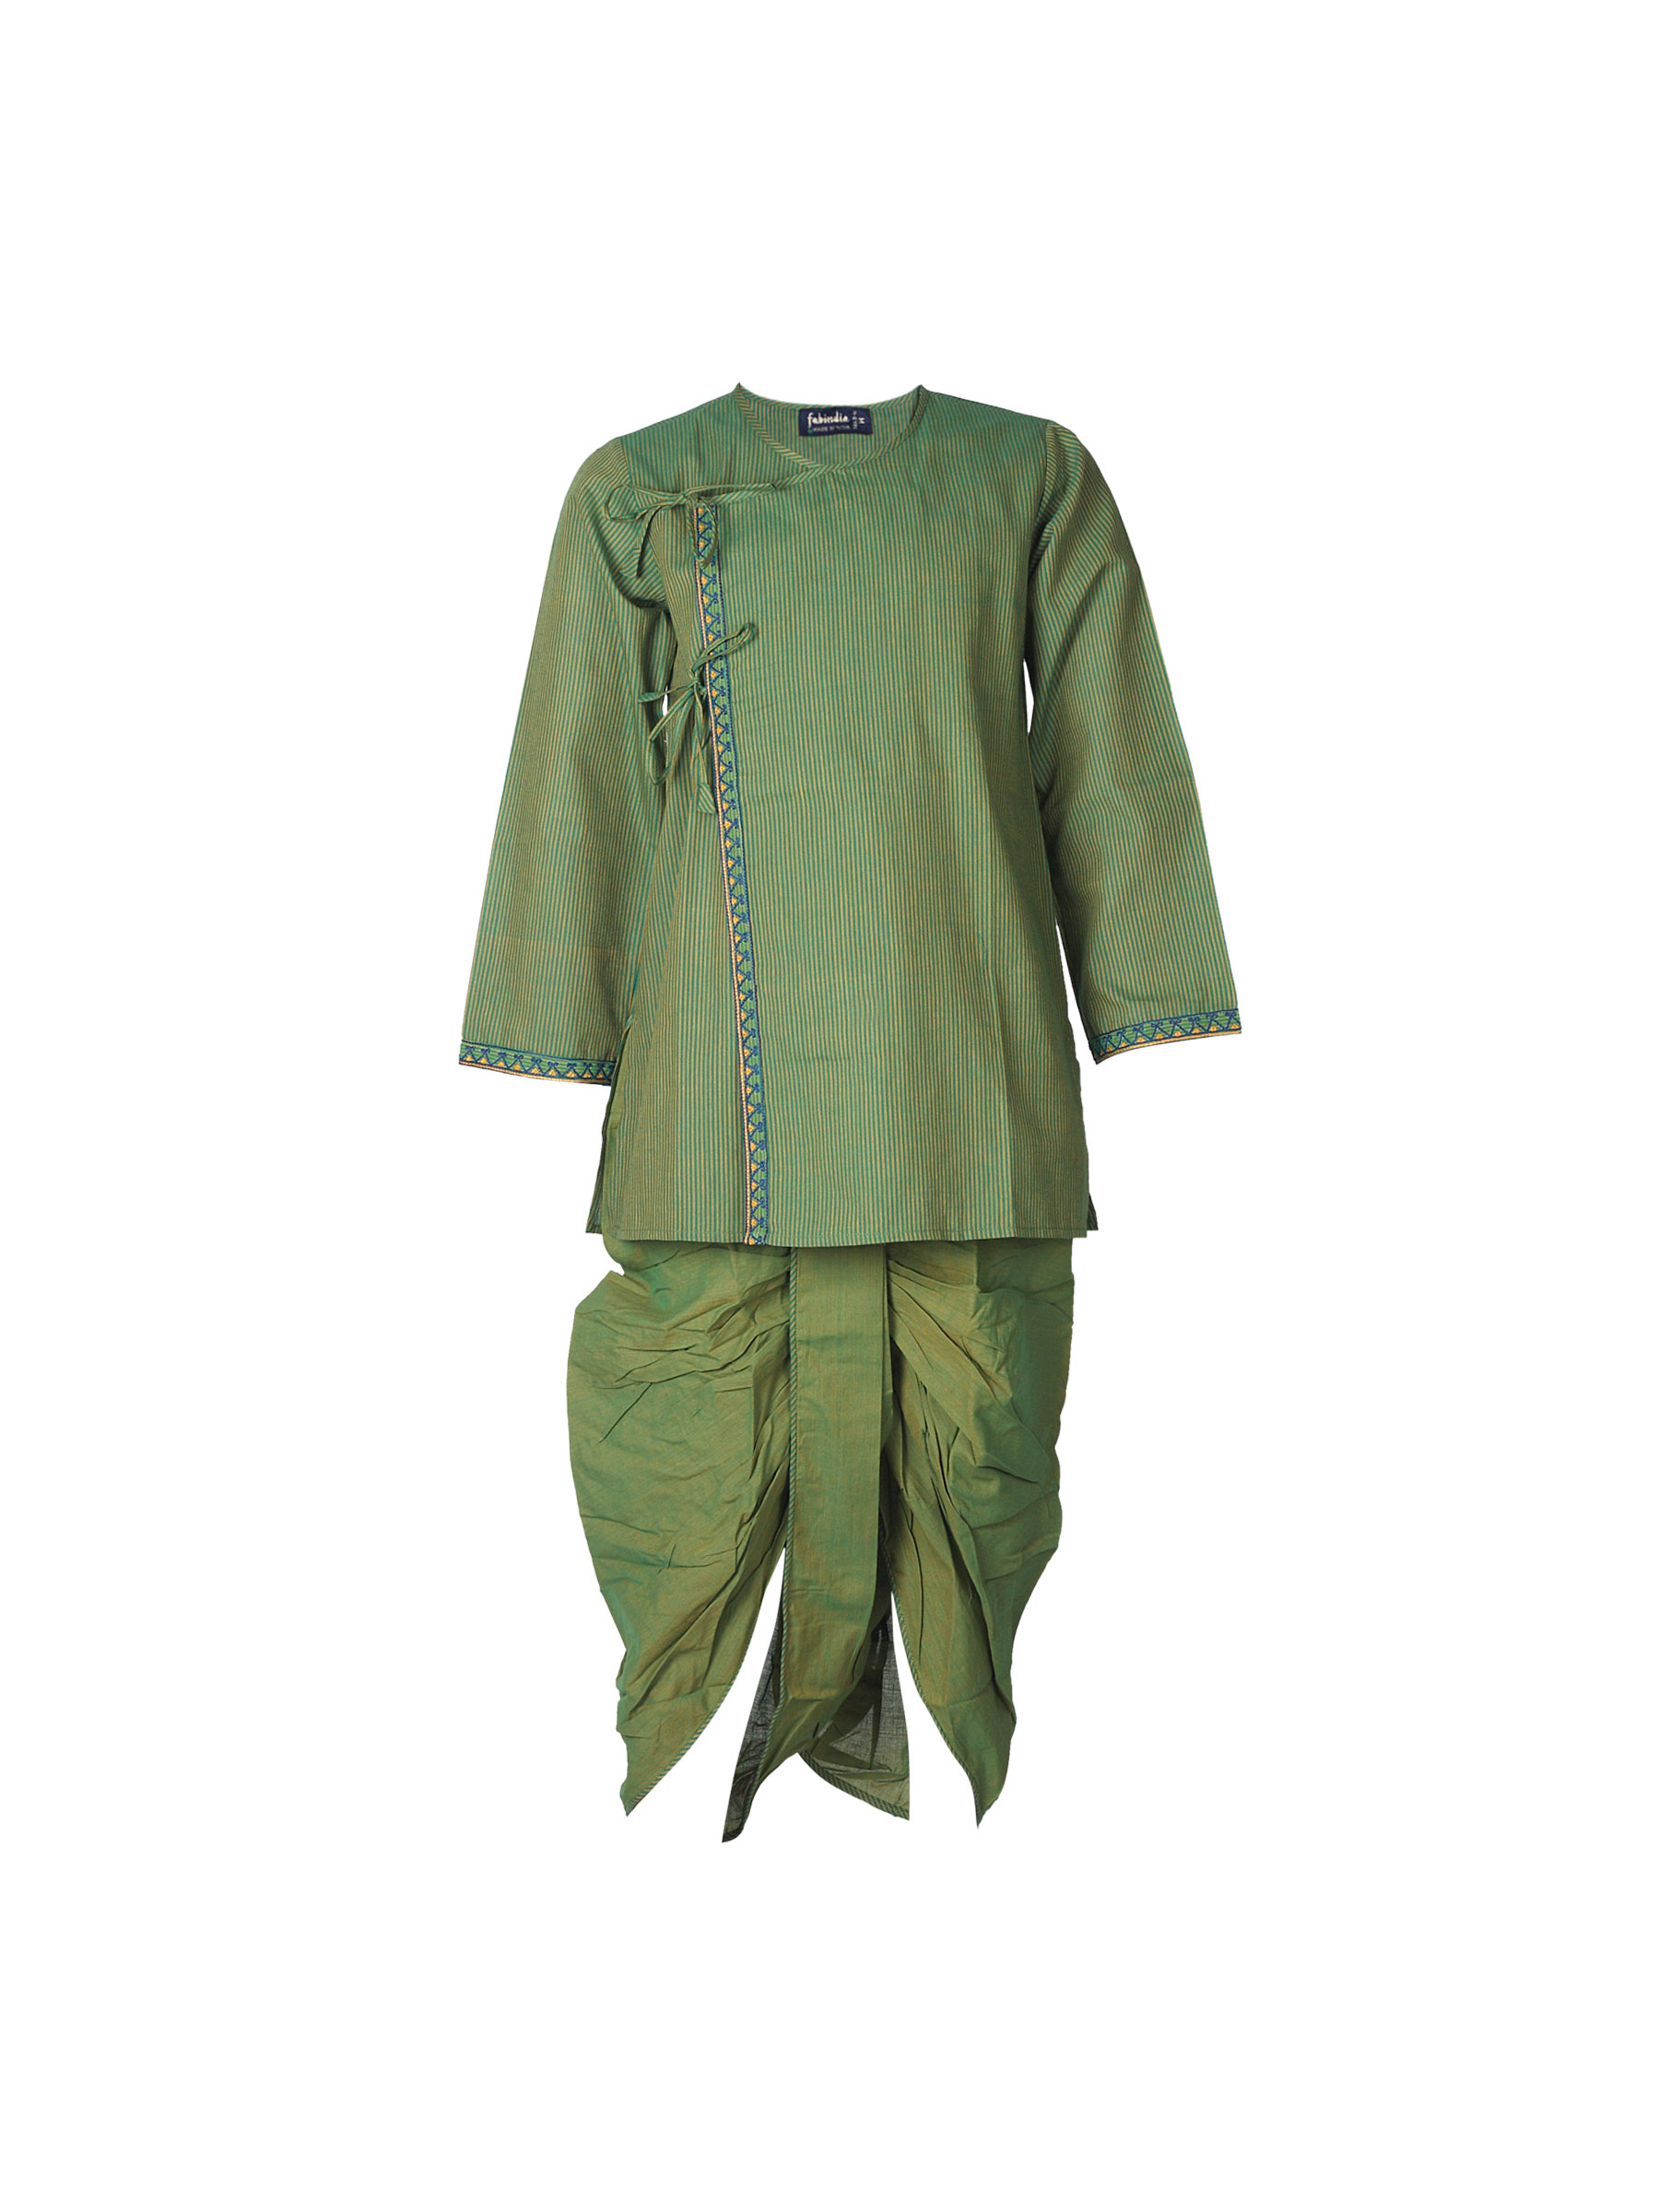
Fabindia Boys Green Dhoti Angarakha Sets
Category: Apparel / Apparel Set / Kurta Sets
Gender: Boys
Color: Green
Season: Summer 2012
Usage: Ethnic